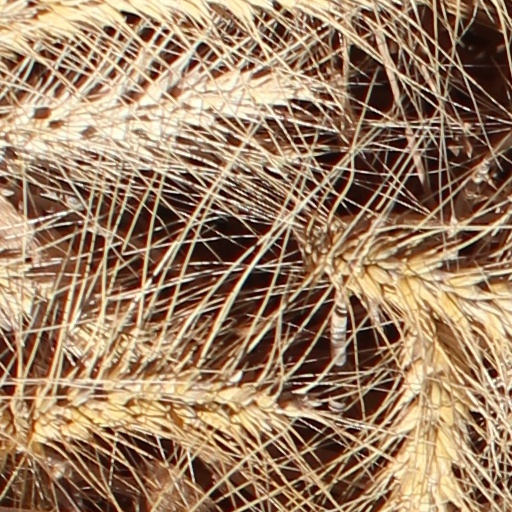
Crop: wheat